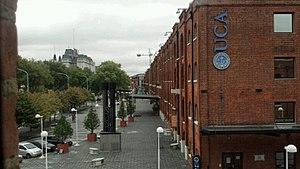
Le Centro de Estudios de Historia del Antiguo Oriente, située à Buenos Aires, est un établissement de recherche spécialisé dans l'histoire et l'archéologie du Proche-Orient ancien. Le CEHAO publie la revue scientifique Antiguo Oriente et, avec la Société de Literaure biblique, les Ancient Near East Monographs.